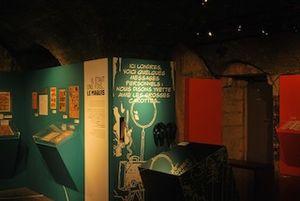
Espace sur le maquis
Traits résistants. La Résistance dans les bandes dessinées de 1944 à nos jours est une exposition sur la mémoire de la résistance à travers les bandes dessinées, présentée au Centre d'Histoire de la Résistance et de la déportation de Lyon qui a eu lieu du 31 mars 2011 à la fin septembre 2011. Cette exposition est à l'origine du collectif Vivre libre ou mourir, album publié aux Éditions Le Lombard en septembre 2011.